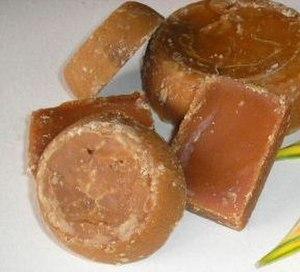
Aguapanela, agua de panela ou agüepanela, est une boisson que l'on trouve couramment en Amérique du Sud et quelques parties de l'Amérique Centrale et des Caraïbes. Sa traduction littérale signifie « eau de panela ». Elle est obtenue par dilution de la panela, elle-même dérivée du jus de canne à sucre.